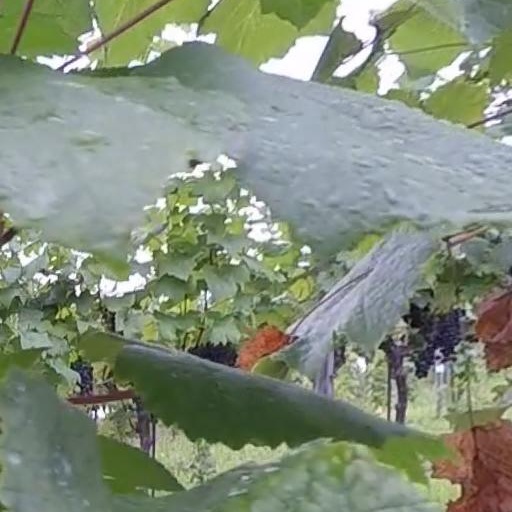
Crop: grape